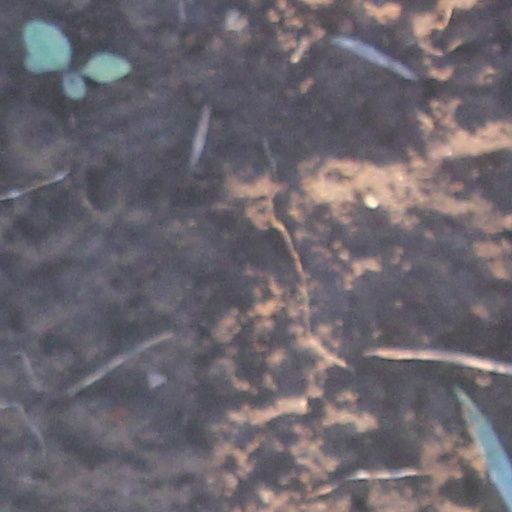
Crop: wheat